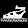
Label: Sandal